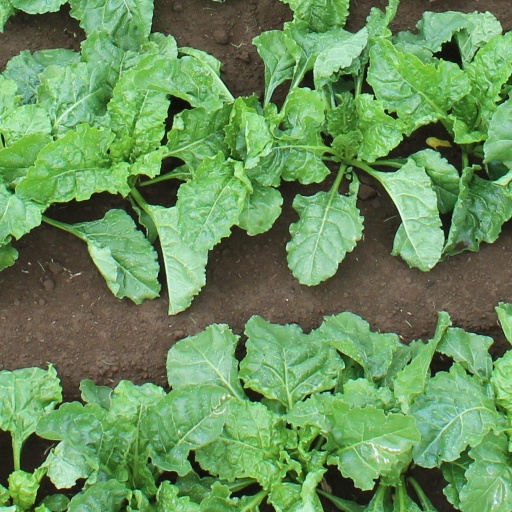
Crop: sugar beet